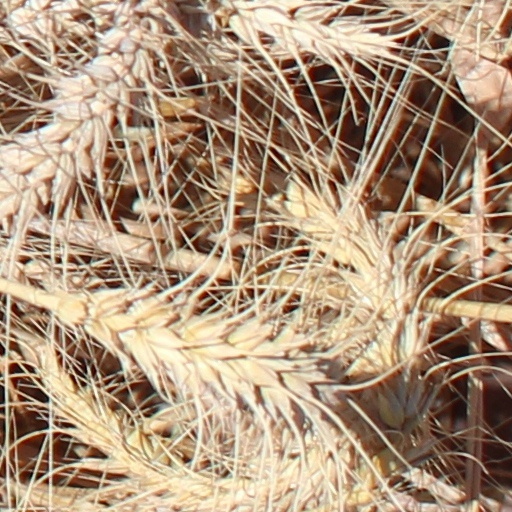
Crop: wheat